Richmond Hill, Georgia

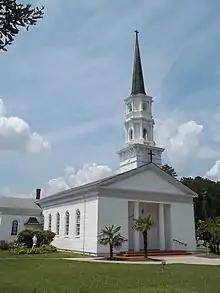
The Martha Mary Chapel

Richmond Hill was incorporated as a city in 1962. The current mayor is Russ Carpenter. The previous mayor, Richard Davis served in that capacity since 1989. The city is governed by a mayor and a four-member city council.